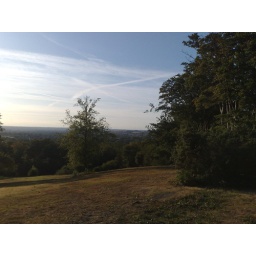
Looking out from the edge of Woodredon Hill, the clouds just building in the west.